Royal Monastery of La Encarnación

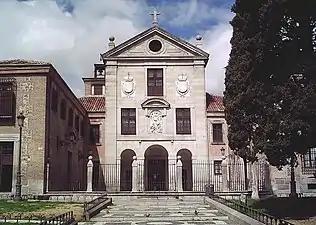

The Real Monasterio de la Encarnación (Royal Monastery of the Incarnation) is a convent of the order of Recollet Augustines located in Madrid, Spain. The institution mainly interned women from noble families, and was founded by the Queen Margaret of Austria, wife of Philip III, and thus was well endowed with wealth. Although it belongs to an enclosed religious order, the building is open to the public under the administration of the Patrimonio Nacional.